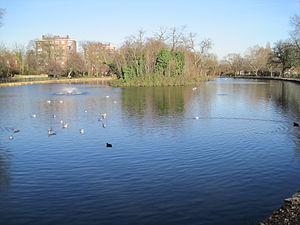
Clissold Park est un espace vert à Stoke Newington, dans le London Borough of Hackney. Il a été nommé par le Metropolitan Borough of Stoke Newington, qui était l'autorité locale lors de la création du parc. Le parc s'étend sur 22,57 hectares.